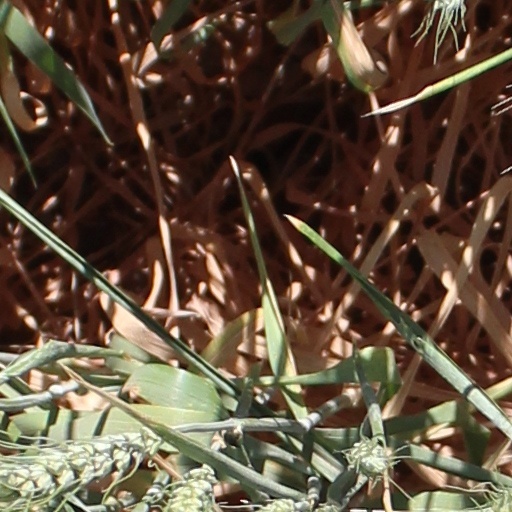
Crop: wheat